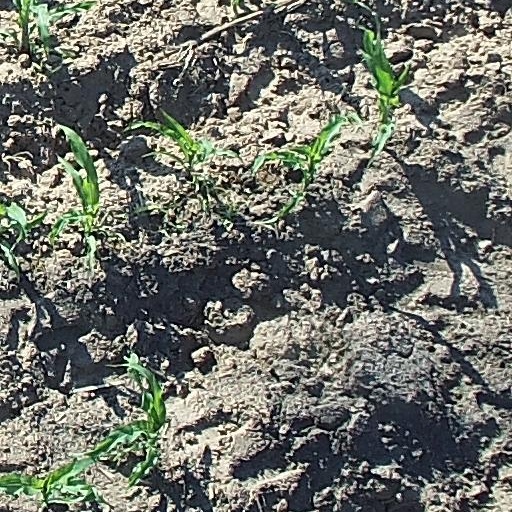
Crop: maize; corn